Philip of Swabia

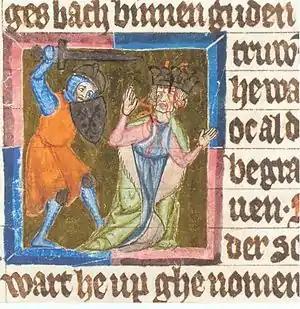
Count Palatine Otto VIII of Wittelsbach kills Philip of Swabia. Miniature from the "Sächsische Weltchronik", Northern Germany, early 14th century, Berlin, Berlin State Library, Ms. germ. fol. 129, fol. 117v.

Since the end of May 1208, Philip had been preparing for a campaign against Otto IV and his allies. He interrupted the planning to attend the wedding of his niece Countess Beatrice II of Burgundy with Duke Otto of Merania on 21 June in Bamberg. After the marriage, the King retired to his private apartments. In the afternoon he was murdered by Count Otto VIII of Wittelsbach. After the murder, Count Otto VIII was able to flee with his followers. Bishop Ekbert of Bamberg and his brother, Margrave Henry II of Istria, were suspected of having known about the plans. Other medieval historians expressed doubts about complicity or ignored other possible perpetrators.